Villa Mosconi Bertani

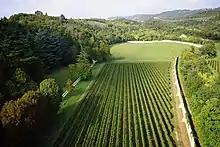
The 1500s twenty-two-hectare Clos – Amarone Classico Vineyards

who had been impressed by springs and fields he had seen while vacationing in France with close friend and host Jean-Jacques Rousseau. In the afternoon it served as a reading area, perhaps for visitors returning from a walk. In the evening, it lent itself to parlor games such as chess, the air filled with the lilting strains of a harp, played by the daughters of the Countess. The villa's icehouse, also located in the garden, was built in the late 18th century and used until the first half of the last century.